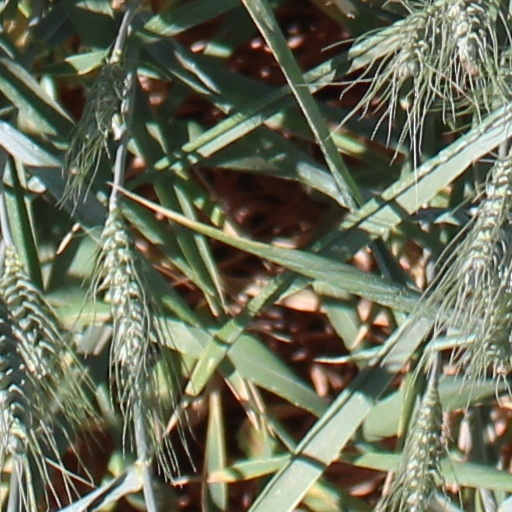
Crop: wheat